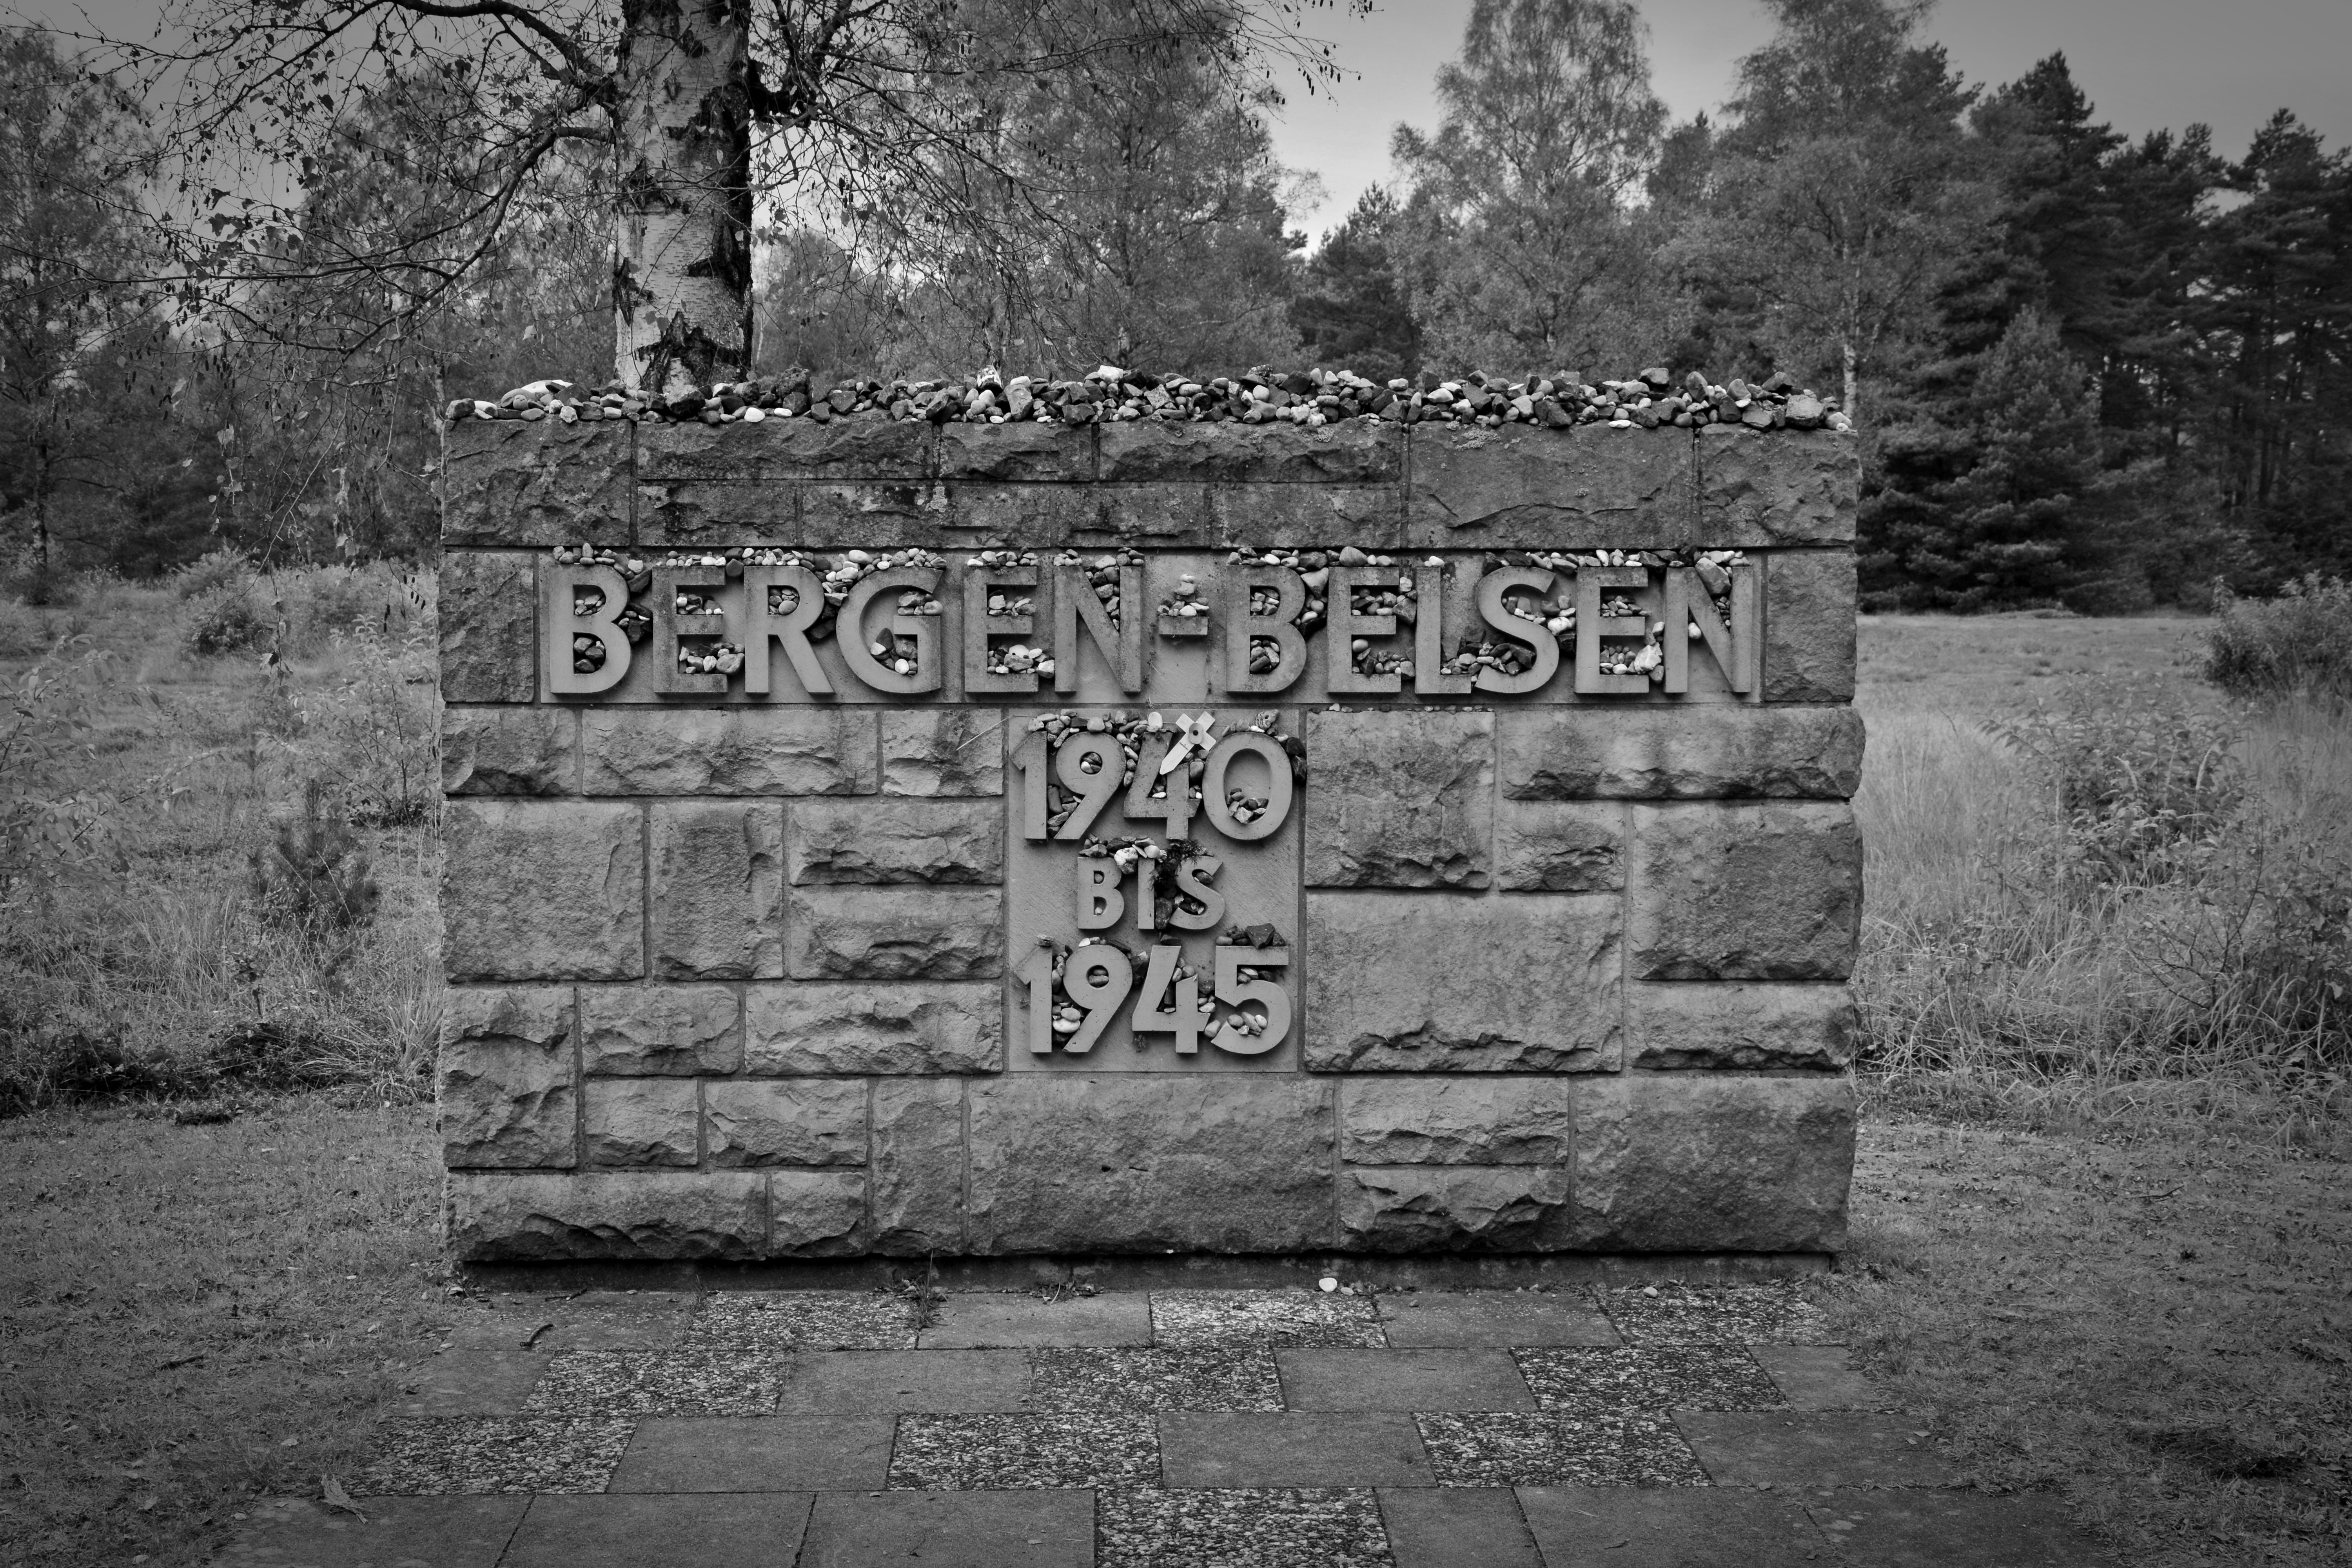
rock, black and white, wall, cemetery, black, monochrome, grave, memorial, ruins, headstone, commemorate, holocaust, history, konzentrationslager, holocaust memorial, monochrome photography, ancient history, belsen mountains